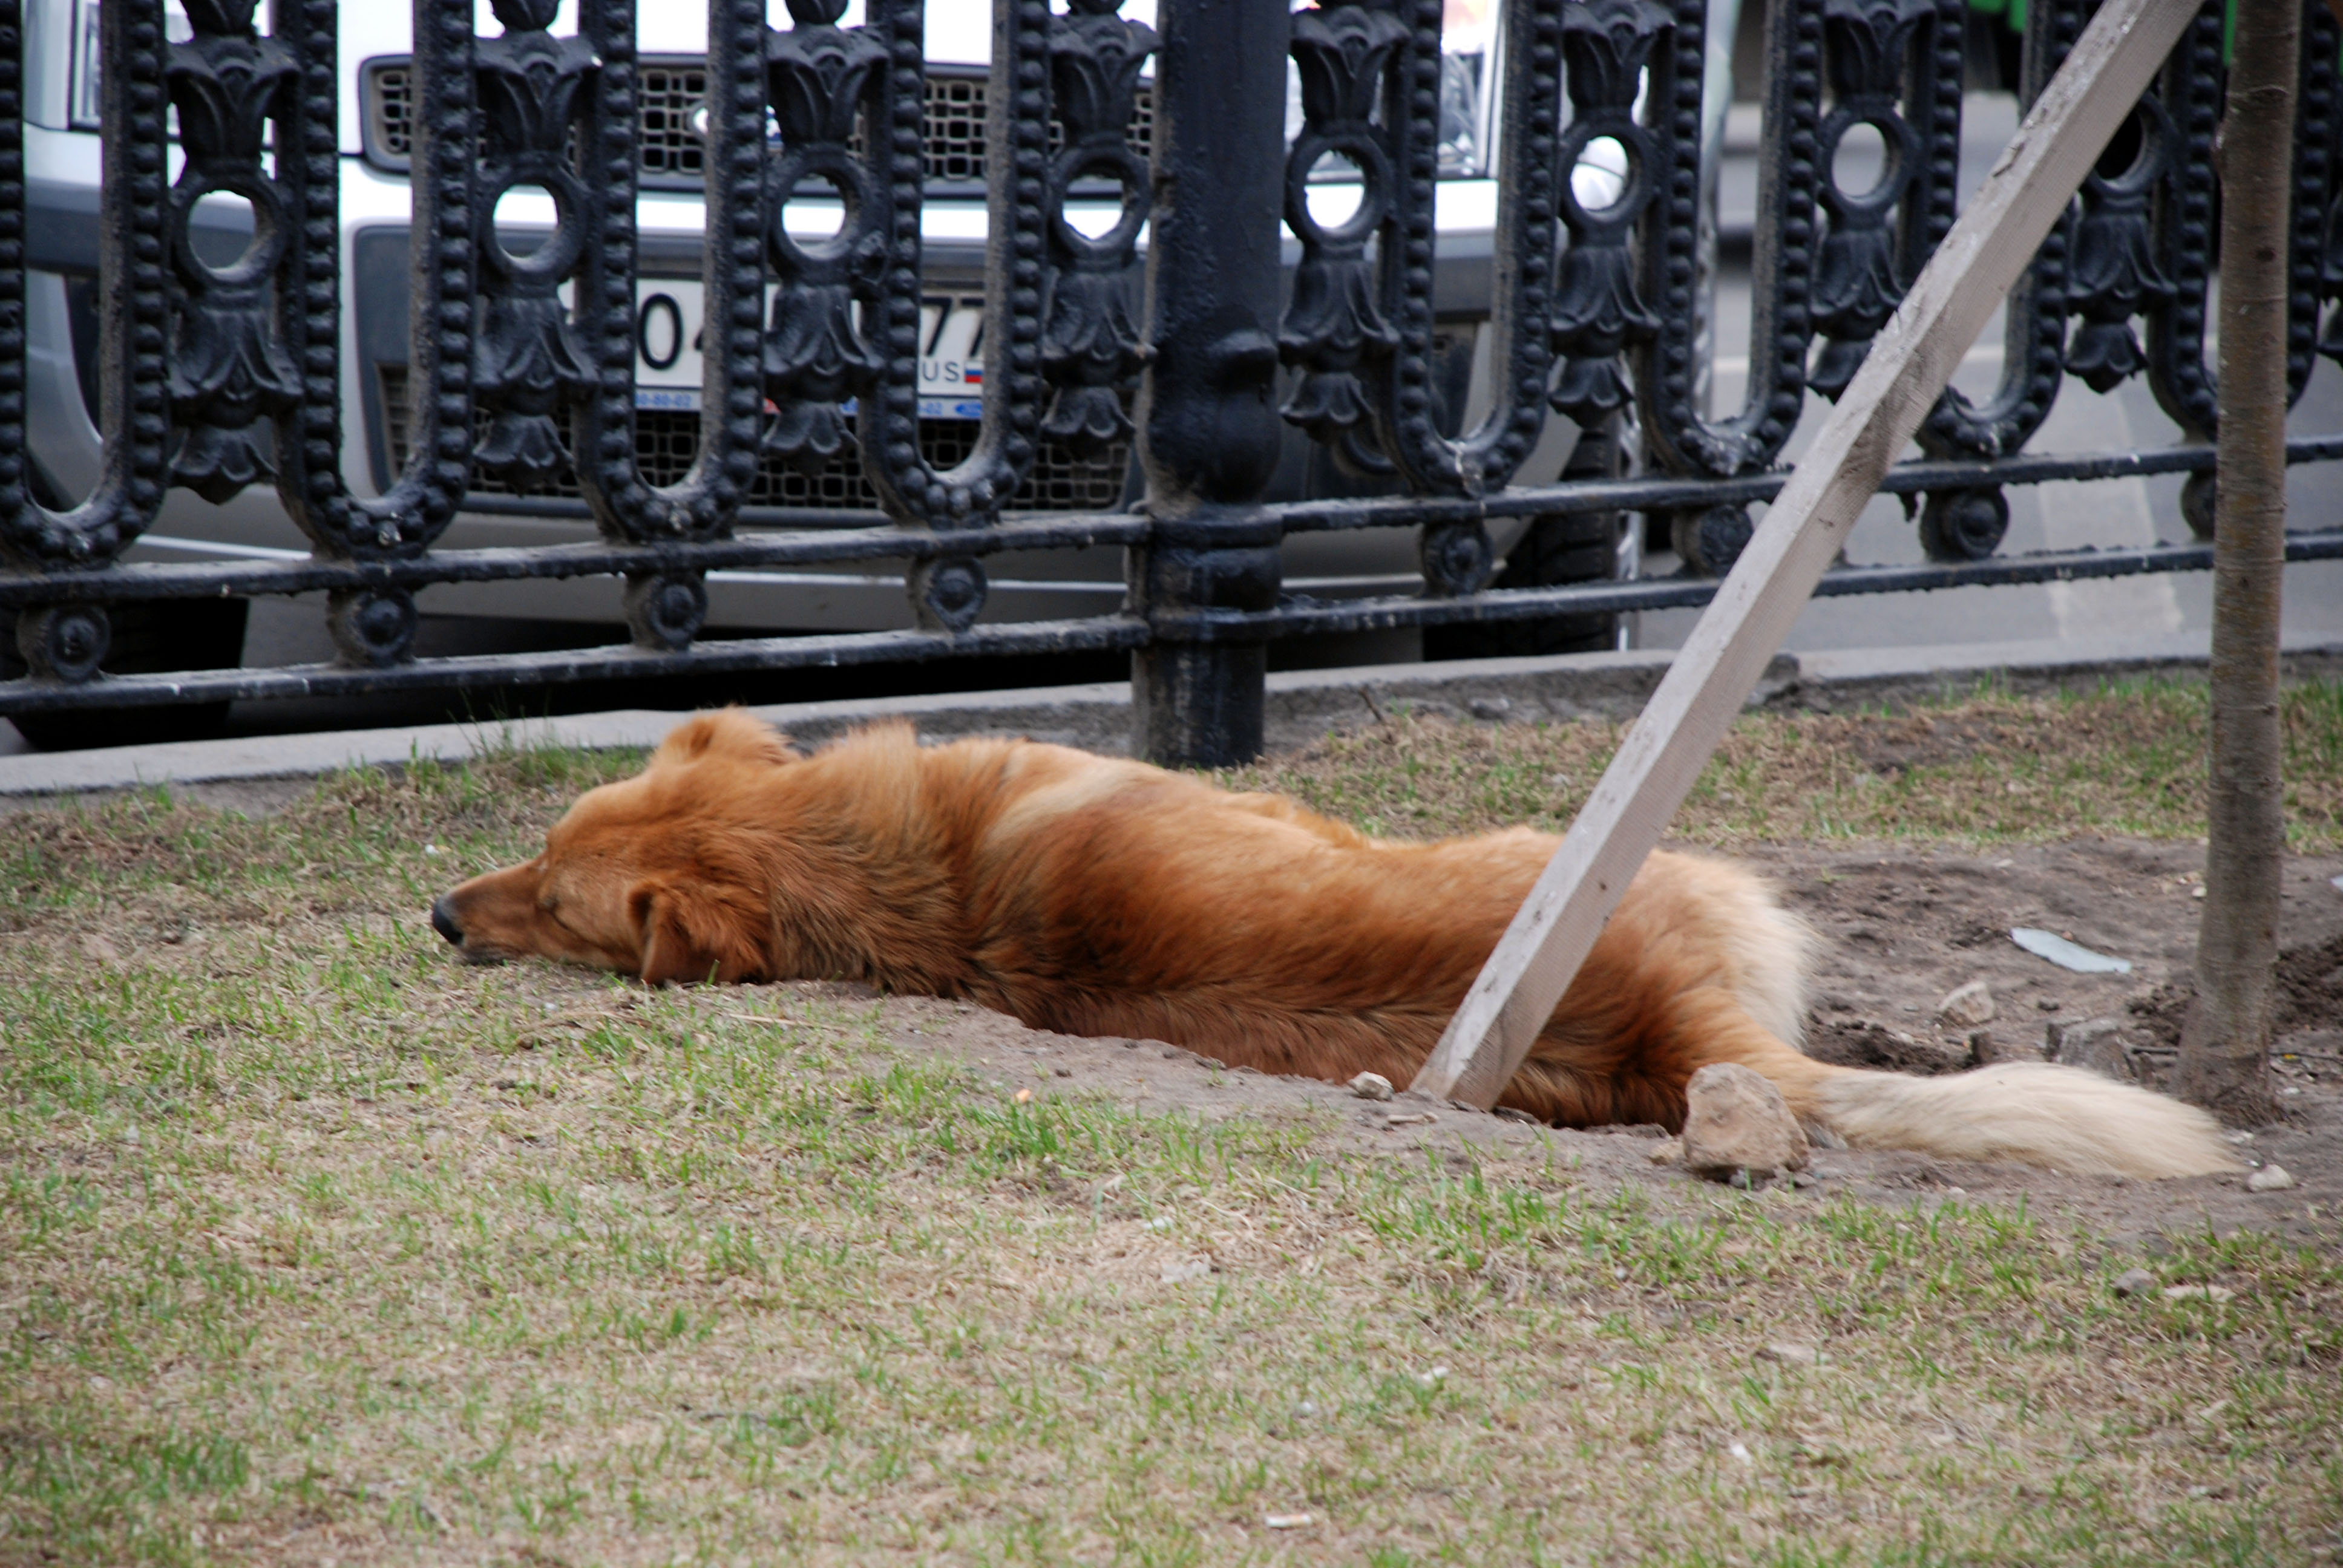
dog, animal, pet, mammal, nikon, pets, dogs, animals, vertebrate, moscow, d80, moskau, moscou, straydogs, streetdogs, street dog, dog breed group